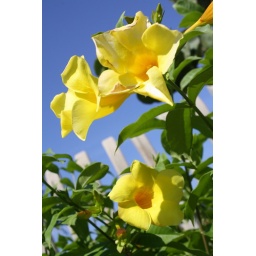
colorful flower in the sky